Microsoft SideWinder

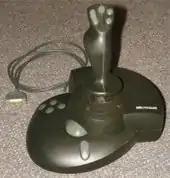
Microsoft SideWinder Force Feedback Pro Joystick

Microsoft introduced the SideWinder Precision Pro in 1995, correcting the ergonomic issues, fixing some of the electrical issues, and adding new features.